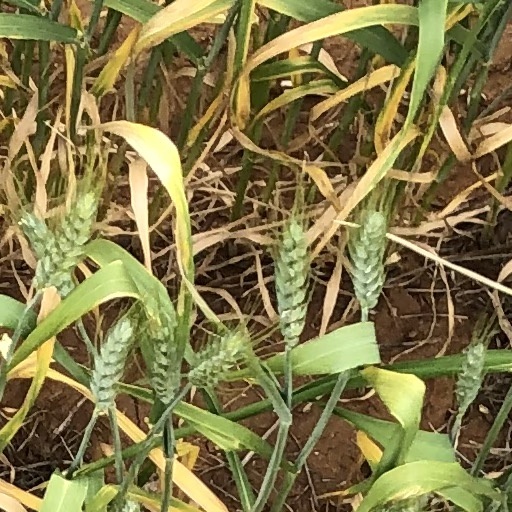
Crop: wheat